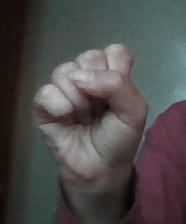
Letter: saad